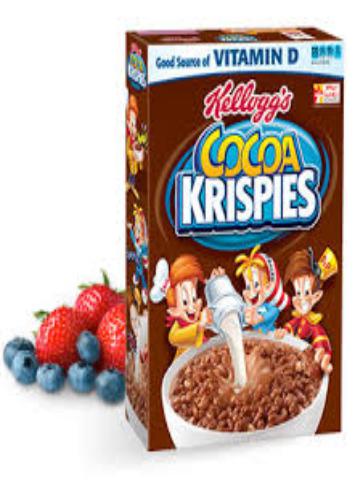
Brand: Cocoa Krispies
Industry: Food